Entertainment Building

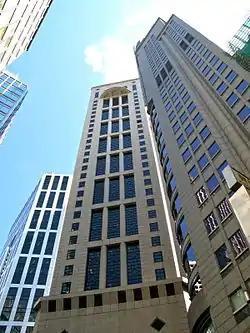
Entertainment Building (middle)

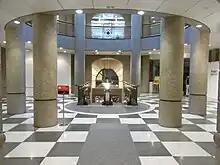
Interior of Entertainment Building.

Entertainment Building is an office building in Central, Hong Kong Island, Hong Kong. The neo-gothic architecture and height of the building make it distinctive amongst the office buildings nearby. The building stands at 30 Queen's Road Central and occupies an area of between Wyndham Street and D'Aguilar Street. It faces the Aon China Building and overviews Pedder Street. It has a total gross floor area of .